Taarak Mehta Ka Ooltah Chashmah

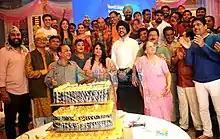
The cast of "Taarak Mehta Ka Ooltah Chashmah", celebrating 12 years of the show, in 2020.

"Taarak Mehta Ka Ooltah Chashmah" is one of the longest-running television series in India and has gained a cult status over the years. It completed 1000 episodes in November 2012, 2000 episodes in August 2016, 3000 episodes in September 2020 and 4000 episodes in February 2024.